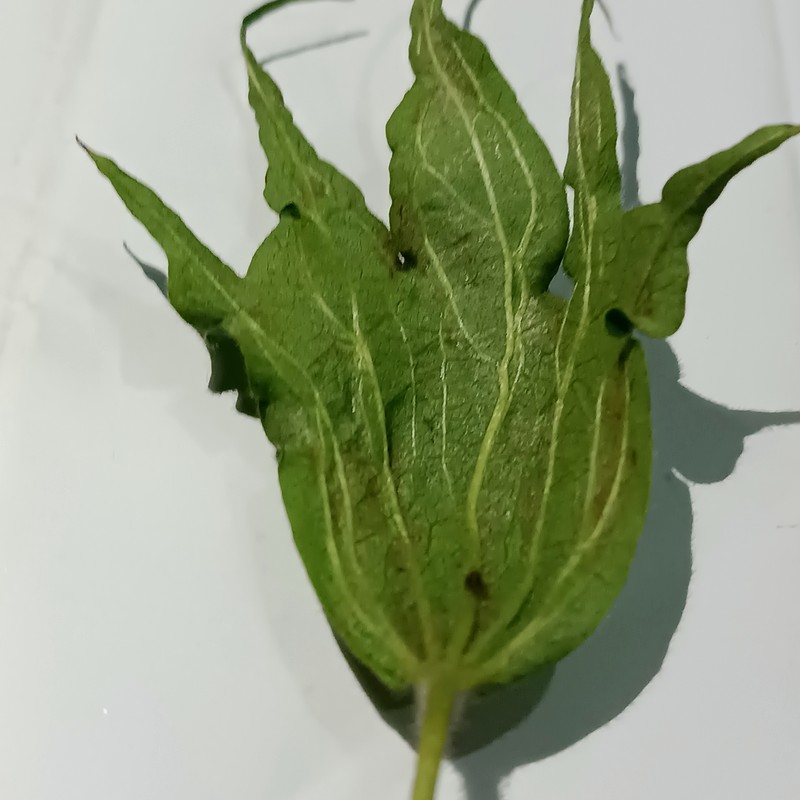
Label: Herbicide Growth Damage